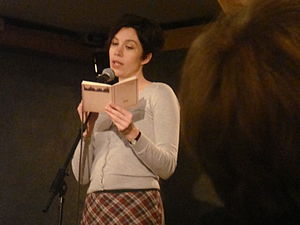
Kristina Stoltz
Kristina Stoltz har udgivet både digte, noveller, børnebøger, romaner og musiktekster. Hun bevæger sig frit mellem genrer, og karakteristisk for forfatterskabet er, at hun med hver udgivelse går ad nye litterære veje. Et fællestræk for Kristina Stoltz’ værker er dog en særlig sprogtone og en åbenhed for verden og sprogets muligheder.